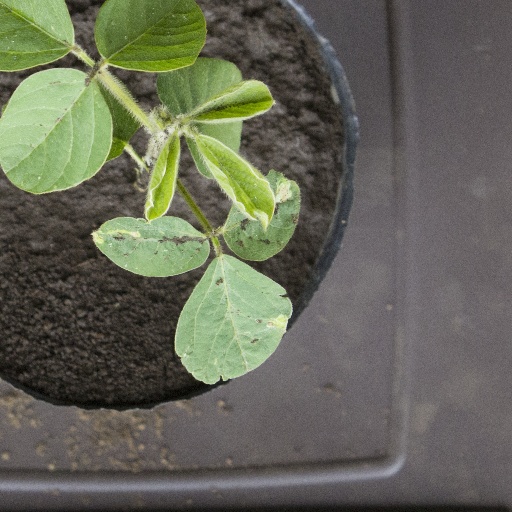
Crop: soybean